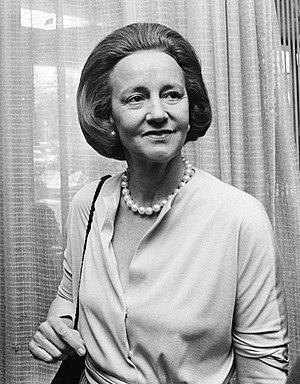
Katharine Graham, née Meyer le 16 juin 1917 à New York et morte le 17 juillet 2001 à Boise, est une patronne de presse américaine.
Pentagon Papers ou Le Post au Québec est un film historique américain réalisé par Steven Spielberg, sorti en 2017.